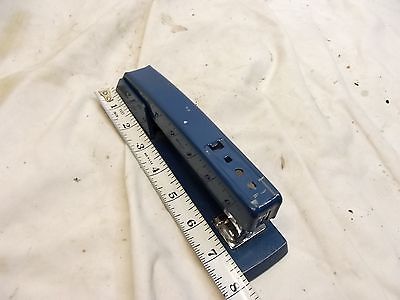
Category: stapler